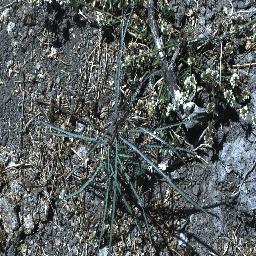
Label: parkinsonia